Manor house

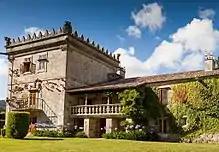
"Pazo da Touza", Galicia

In Portugal, it was quite common during the 17th to early 20th centuries for the aristocracy to have country homes. These homes, known as solares (paços, when the manor was a certain stature or size; "quintas", when the manor included a sum of land), were found particularly in the northern, usually richer, Portugal, in the Beira, Minho, and Trás-os-Montes provinces. Many have been converted into a type of hotel called pousada.